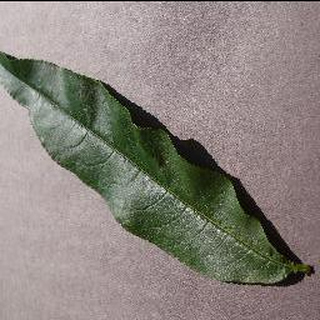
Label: healthy_peach